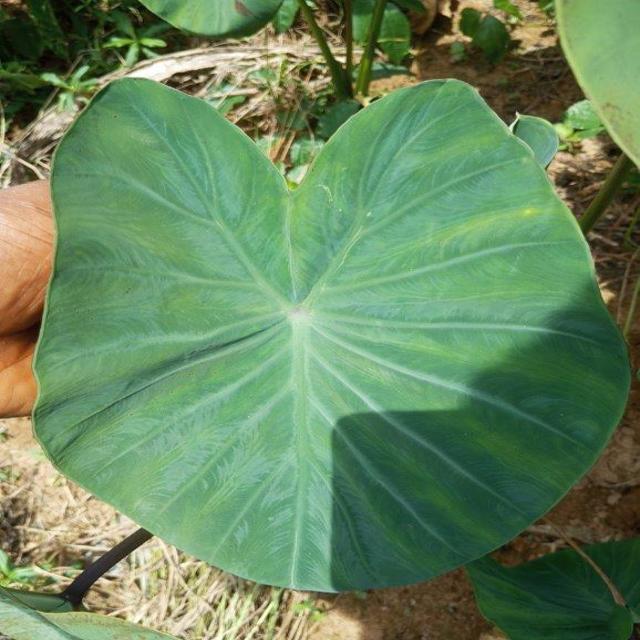
Label: Healthy